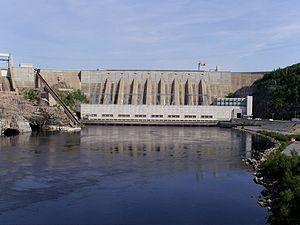
La centrale Jean-Lesage d'Hydro-Québec, située à 25 km au nord de Baie-Comeau, (Québec).